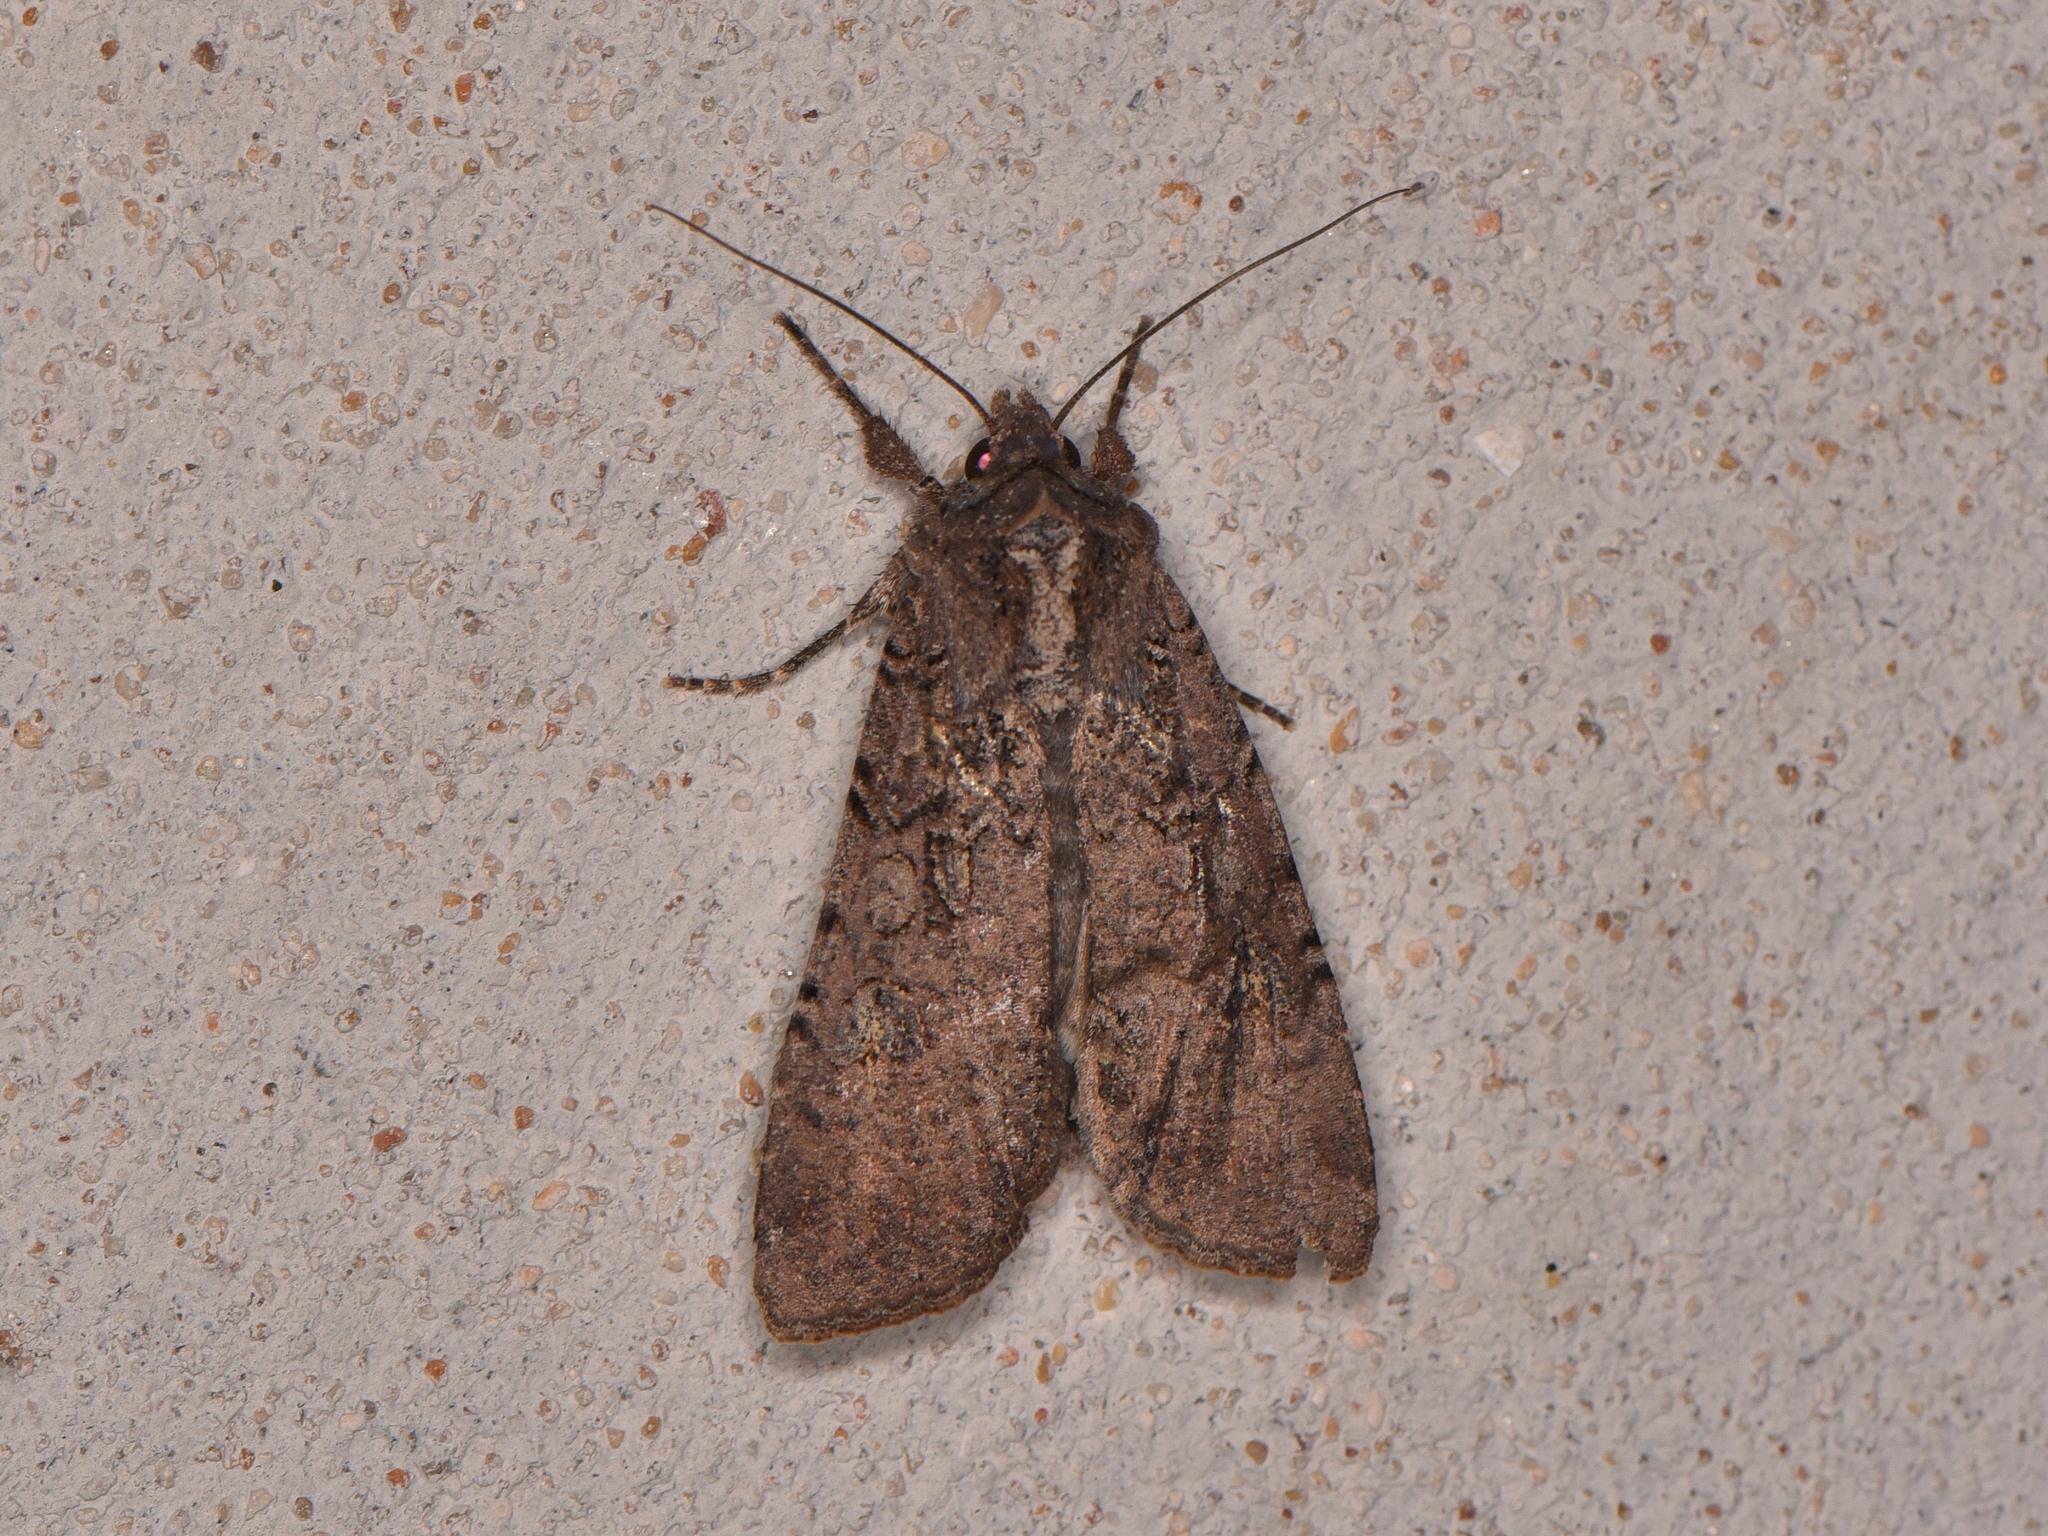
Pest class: cutworms